Polynesians

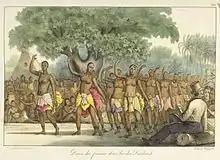
"Female dancers of the Hawaii Islands" depicted by Louis Choris.

Polynesians have acquired a reputation as great navigators, with their canoes reaching the most remote corners of the Pacific and allowing the settlement of islands as far apart as Hawaii, Rapanui (Easter Island), and Aotearoa (New Zealand). The people of Polynesia accomplished this voyaging using ancient navigation skills, including reading stars, currents, clouds, and bird movements—skills that have been passed down through successive generations to the present day.